Fear of mice and rats

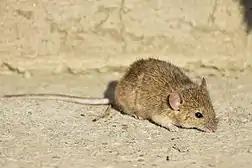
A house mouse ("Mus musculus)"

Fear of mice and rats is one of the most common specific phobias. It is sometimes referred to as musophobia (from Greek "μῦς" "mouse") or murophobia (a coinage from the taxonomic adjective "murine" for the family Muridae that encompasses mice and rats, and also Latin "mure" "mouse/rat"), or as suriphobia, from French "souris", "mouse".